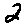
Label: 2